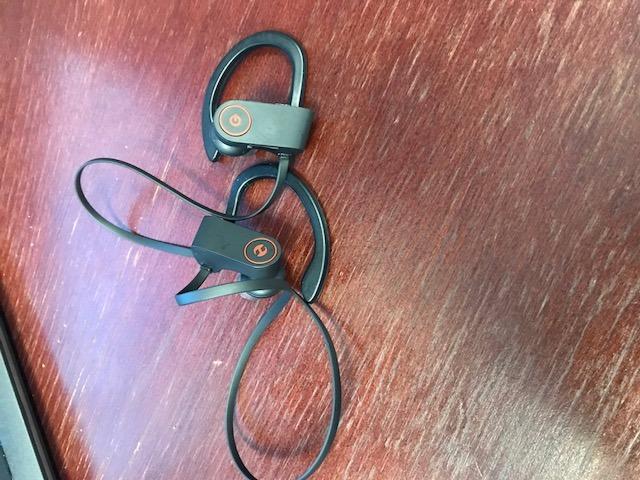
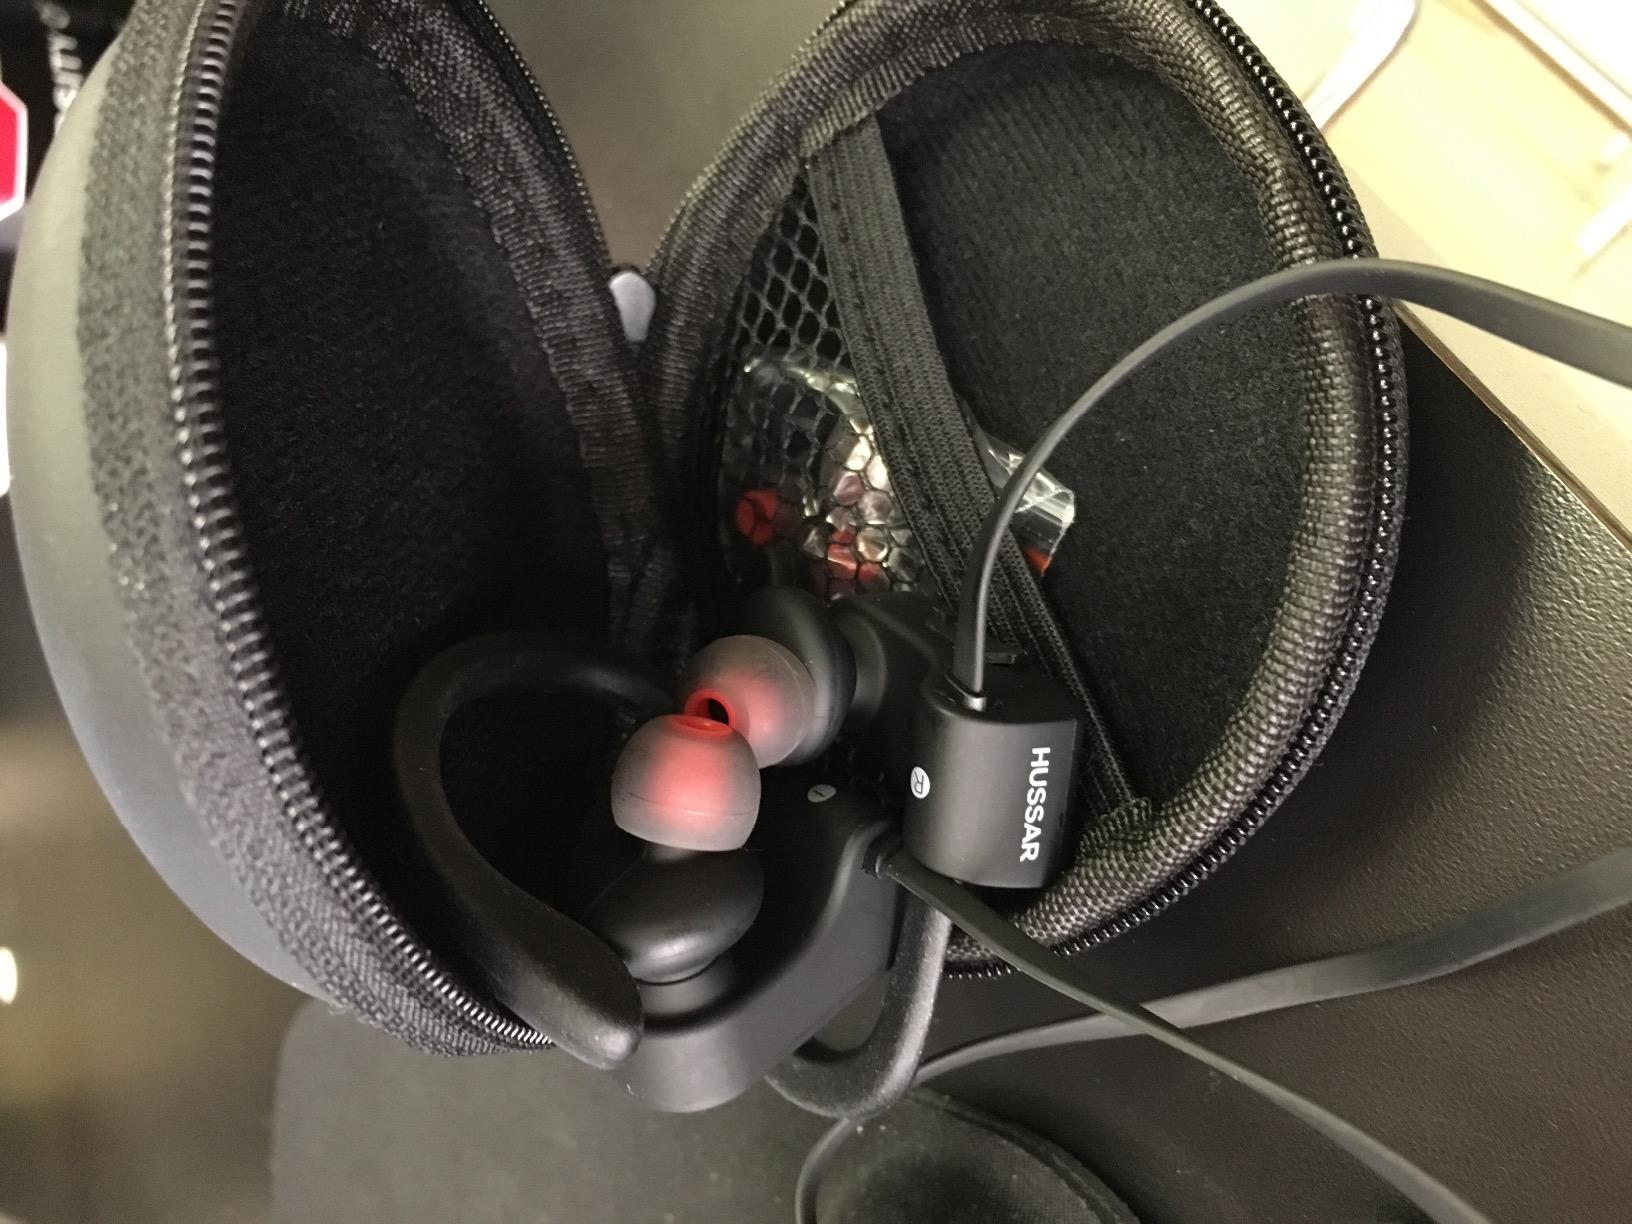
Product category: headphones
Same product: yes